Veturia

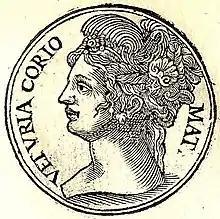
Veturia from "Promptuarii Iconum Insigniorum"

Veturia was a Roman matron, the mother of the possibly legendary Roman general Gnaeus Marcius Coriolanus. According to Plutarch her name was Volumnia.